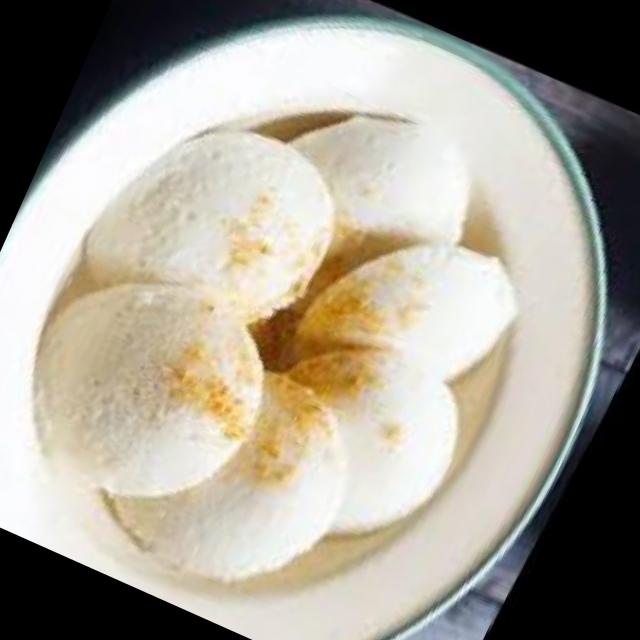
Dish: idli